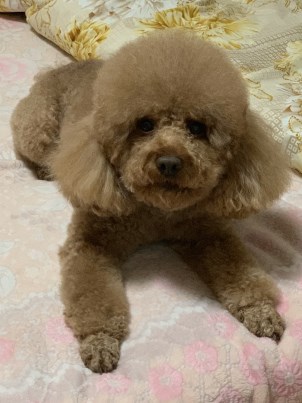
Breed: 7449-n000128-teddy